Clinker (boat building)

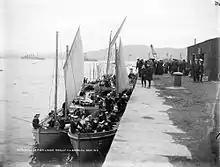
Ship's boats from several RN ships, 1909. The mix of carvel and clinker construction can be seen.

The 8th, 9th and 10th centuries saw the use of Viking longships for raiding and settlement. Archaeological remains of these clinker-built ships include the Oseberg ship and the Gokstad ship. These show some development from earlier vessels, including a partial which acted as the mast step. As well as these warship types, cargo vessels were built which were less extreme with greater beam and more emphasis on propulsion by sail, together with extra cross-beams to strengthen the hull for greater weight carrying.